Aeschynanthus radicans

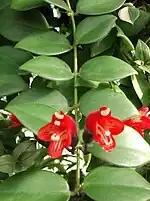

It is an epiphyte or lithophyte growing to 1.5 m tall, with leathery, green leaves that are 4–8 cm long, ovate to lanceolate, opposite or whorled. The flowers are terminal, tubular, 5–7.5 cm long, with the upper lobes shorter than the lower. They are usually scarlet with yellow throats.